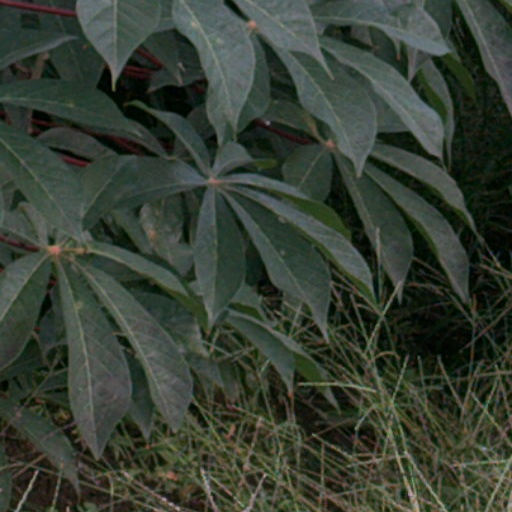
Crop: cassava